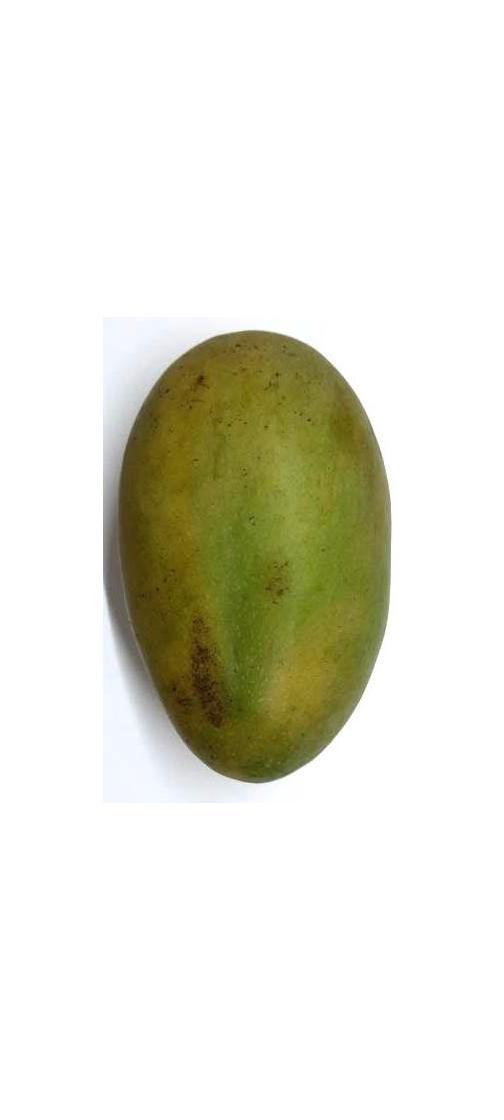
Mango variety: Fazli Shurmai